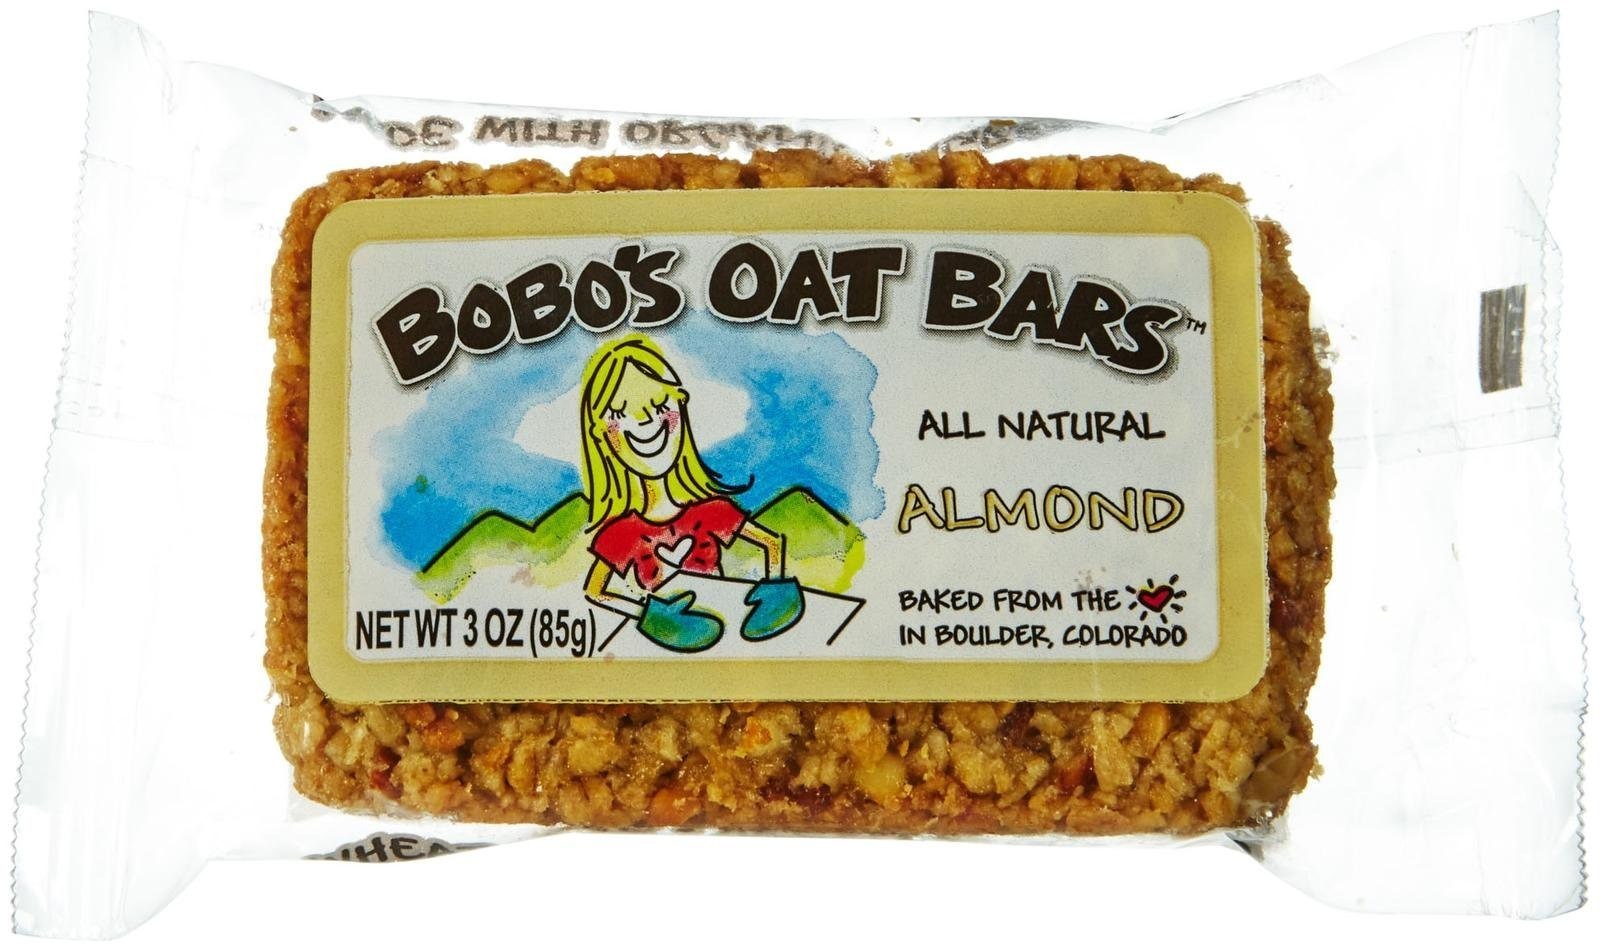
Item Name: Bobo's Oat Bars Almond - 3 oz
Bullet Point 1: Our bars are made with NON-GMO, natural and organic ingredients and come in ten tasty original flavors and four new gluten-free flavors
Bullet Point 2: Bobo's Oat Bars are the go-to snack for parents, athletes, professionals and foodies who want to embrace good health without feeling confused about ingredients or drained in the purse
Bullet Point 3: No need to worry about artificial anything, including no additives, sweeteners and other harsh chemicals
Value: 3.0
Unit: Ounce

Price: 47.96